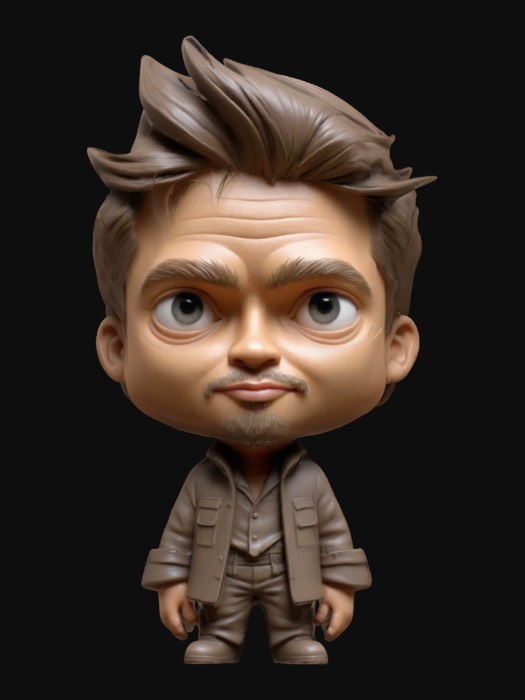
미적 점수 (1~10점): 9